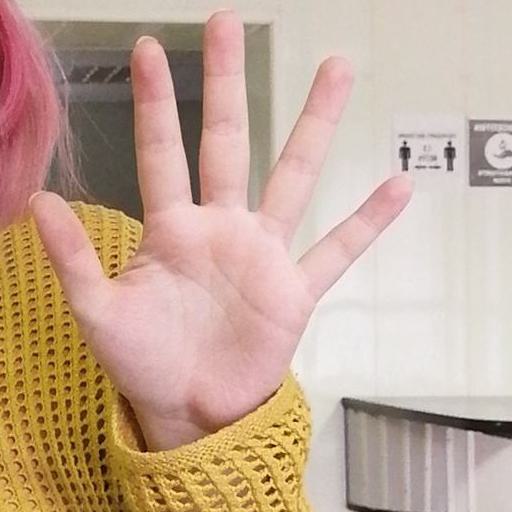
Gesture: palm